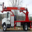
Label: truck